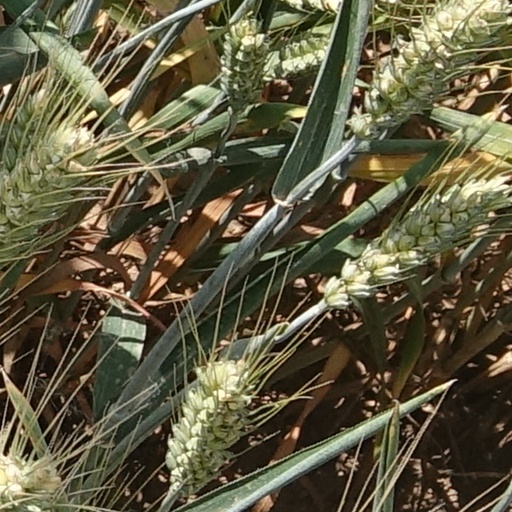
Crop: wheat